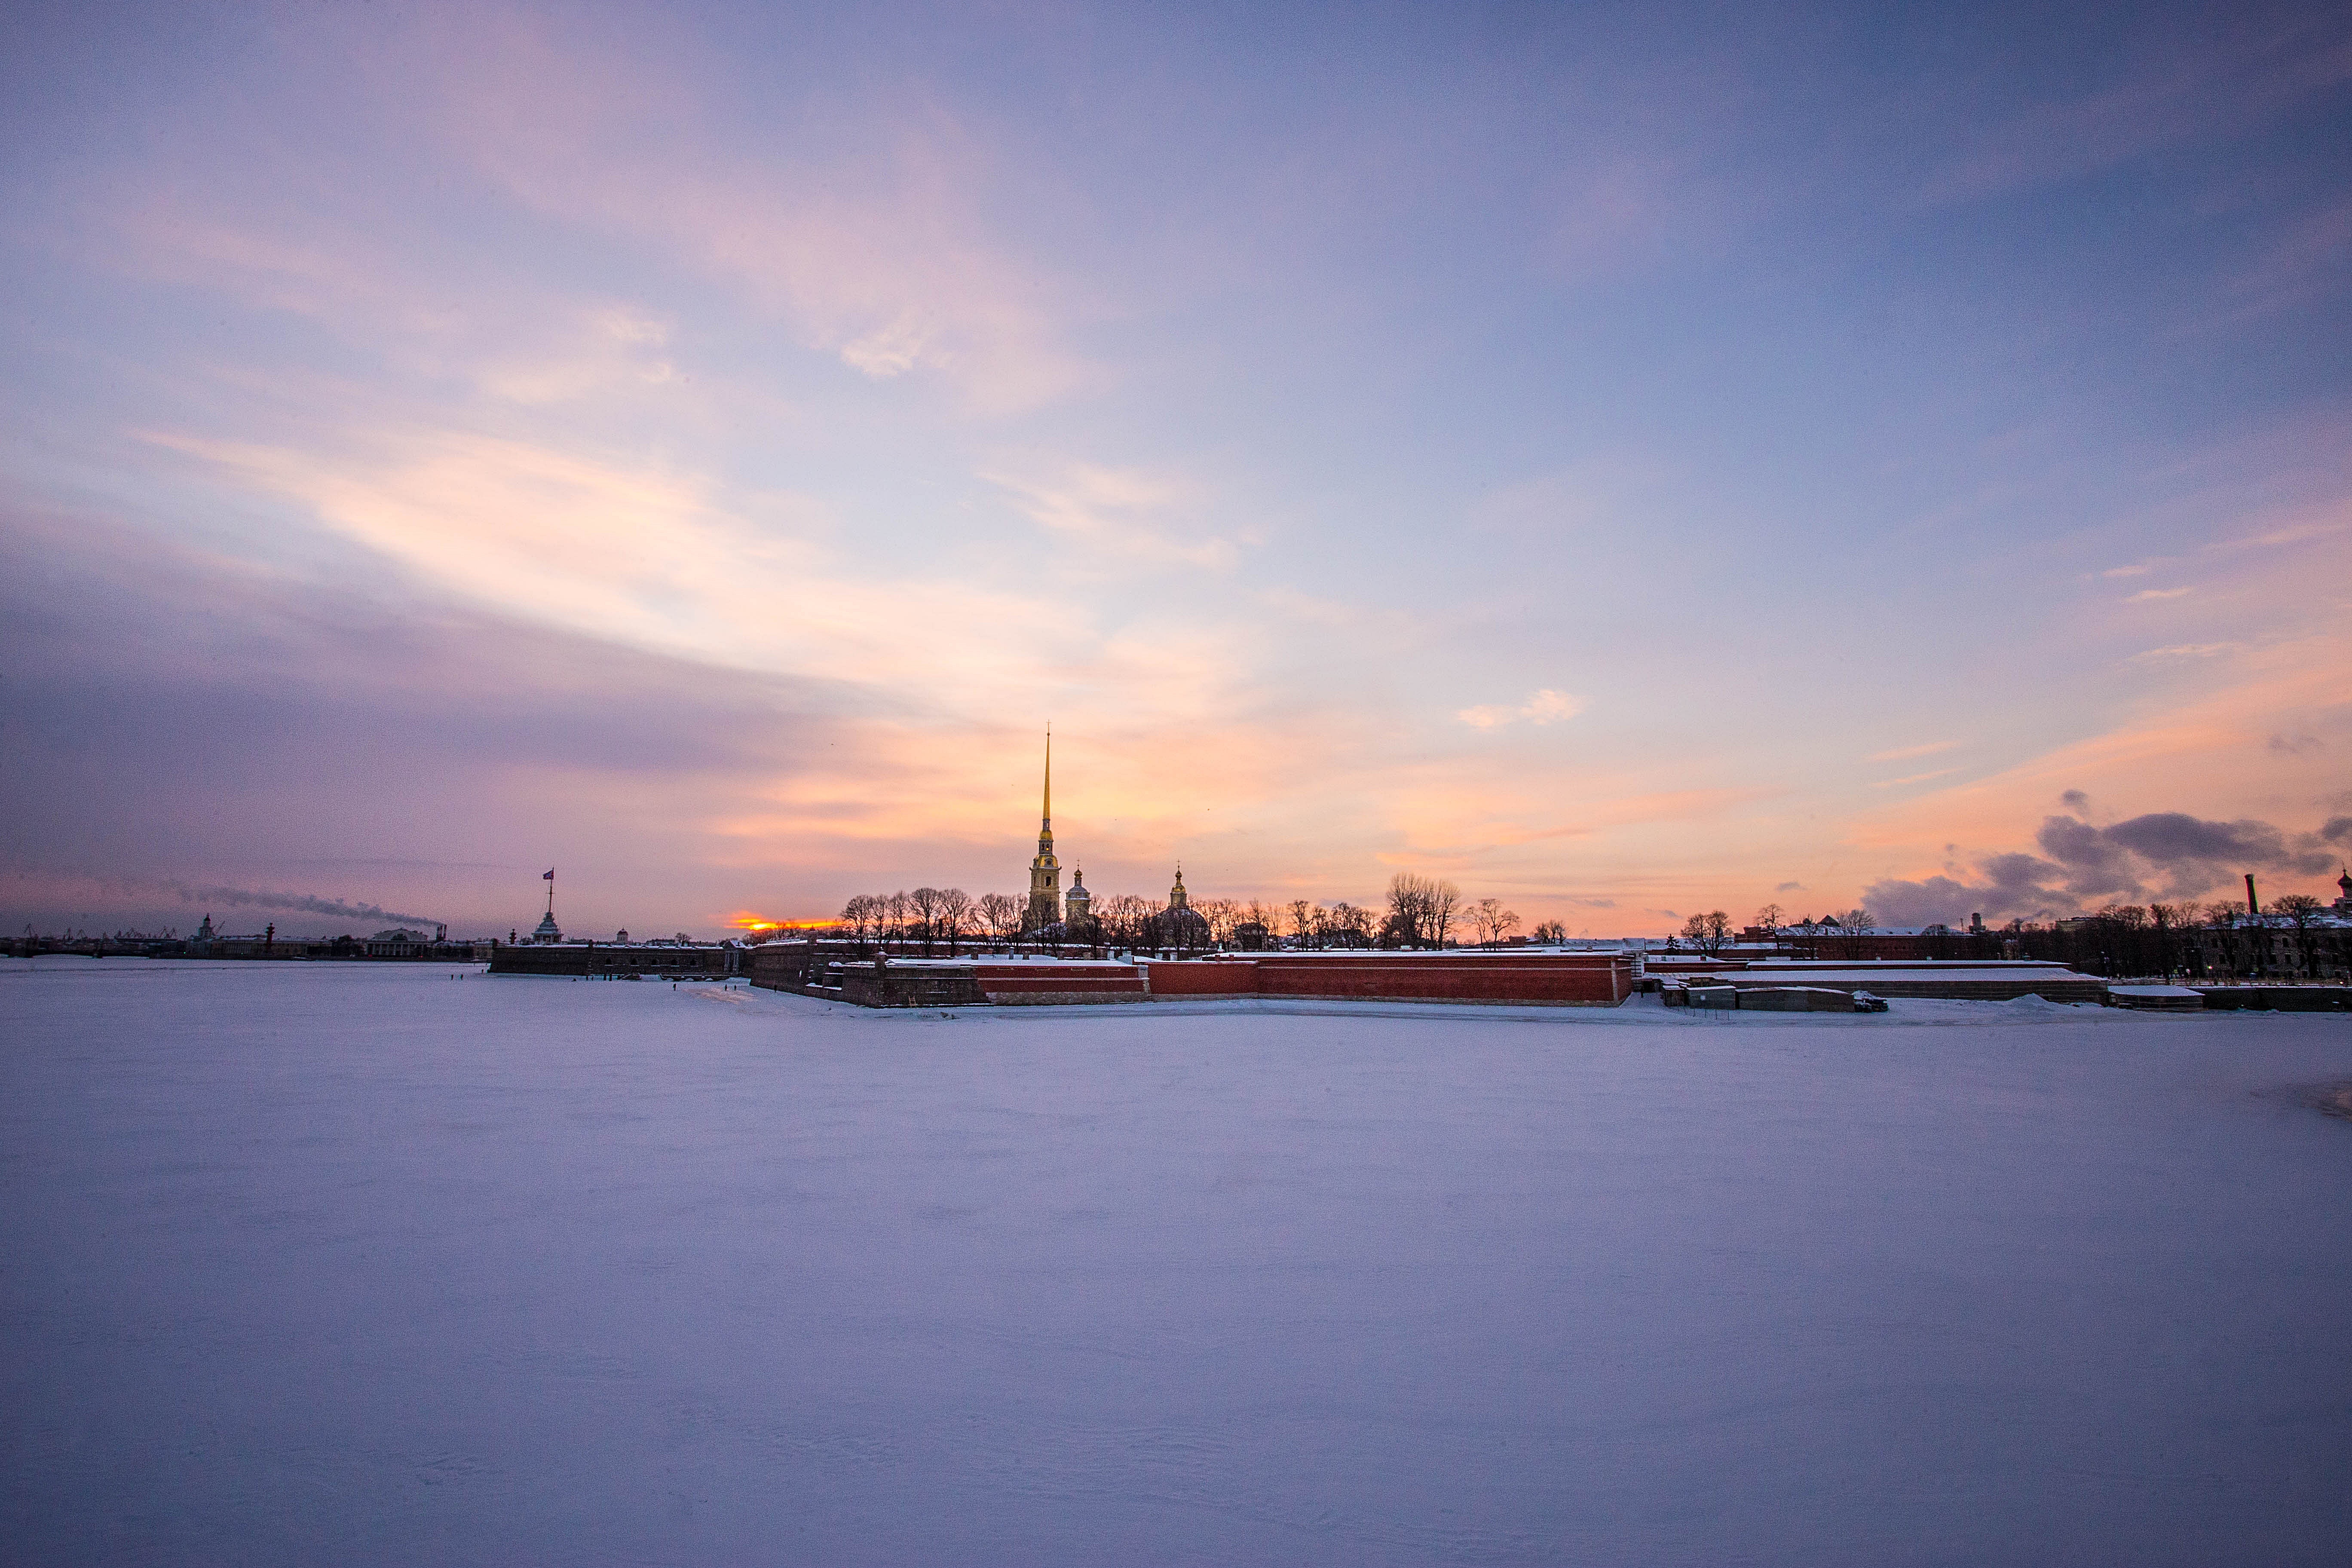
sea, horizon, dock, cloud, architecture, sky, sunrise, sunset, skyline, cloudy, morning, building, palace, dawn, river, cityscape, travel, dusk, evening, reflection, vehicle, symbol, bay, castle, paint, harbor, marina, port, stroll, clouds, bright, beauty, history, historical, russia, afterglow, st petersburg russia, st petersburg